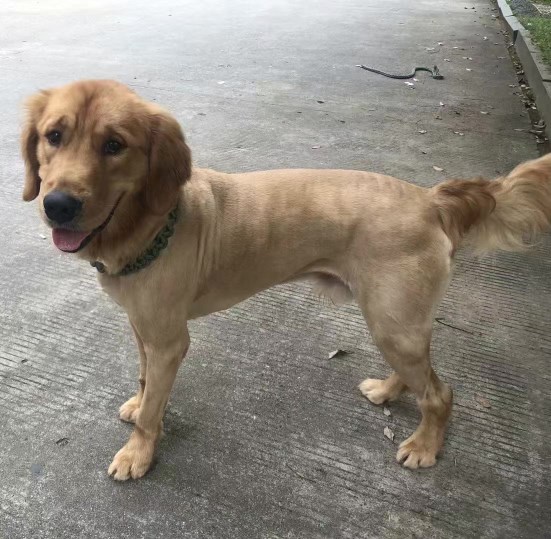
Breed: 5355-n000126-golden_retriever